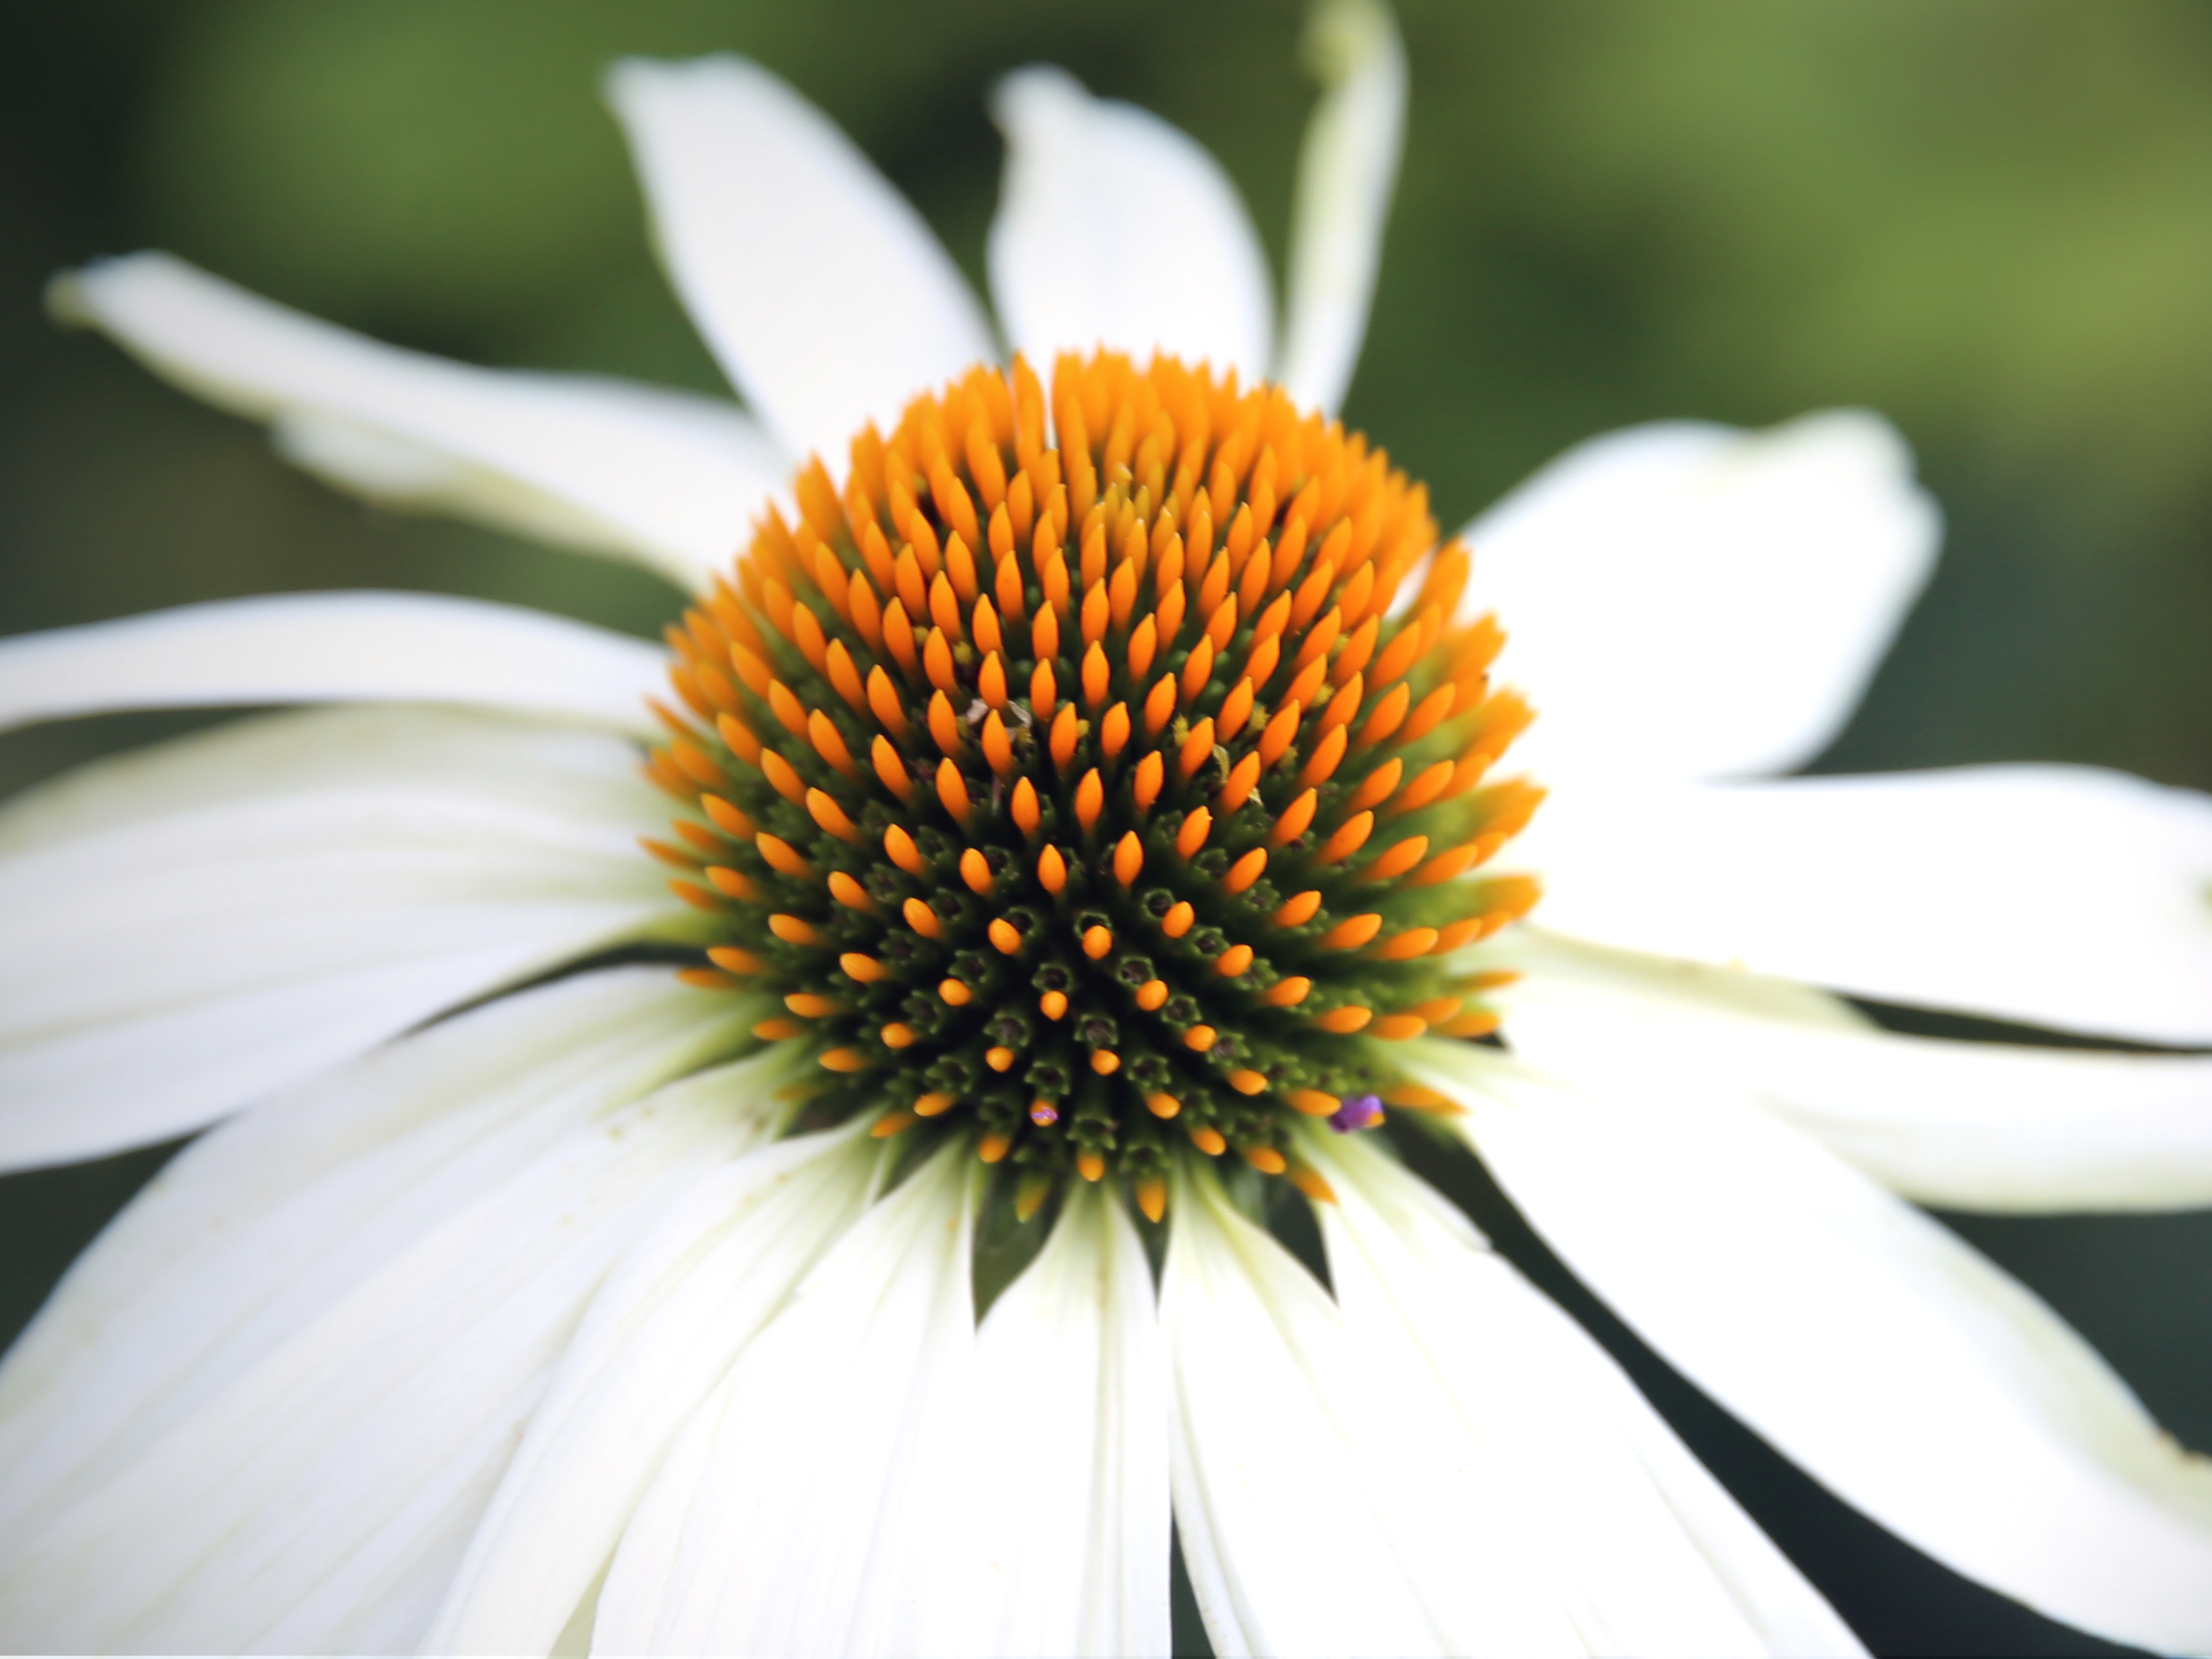
nature, blossom, plant, white, flower, petal, bloom, summer, daisy, botany, yellow, close, flora, wild flower, close up, sun hat, violet, bright, coneflower, echinacea, medicinal plant, macro photography, flowering plant, daisy family, echinacea purpurea, oxeye daisy, plant stem, land plant